Jonas (footballer, born 1984)

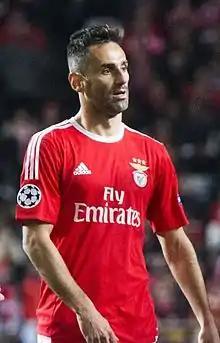
Jonas with Benfica in 2016

Jonas Gonçalves Oliveira (born 1 April 1984), known as Jonas, is a Brazilian former professional footballer who played as a forward. A Brazilian international on twelve occasions, he could also play as an attacking midfielder.